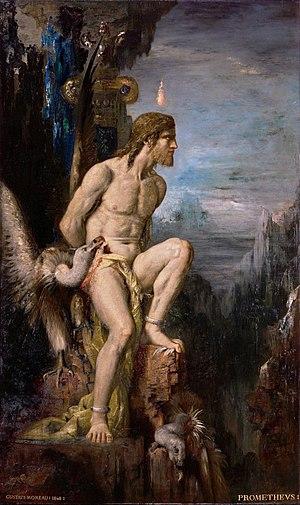
Le prométhéisme ou le prométhéanisme a été un projet politique initié par le polonais Józef Piłsudski. Son but était d'affaiblir l'Empire russe et son État successeur, l'Union soviétique, en soutenant les mouvements nationalistes d'indépendance parmi les principaux peuples non-russes qui vivaient à l'intérieur des frontières de la Russie et de l'Union soviétique.